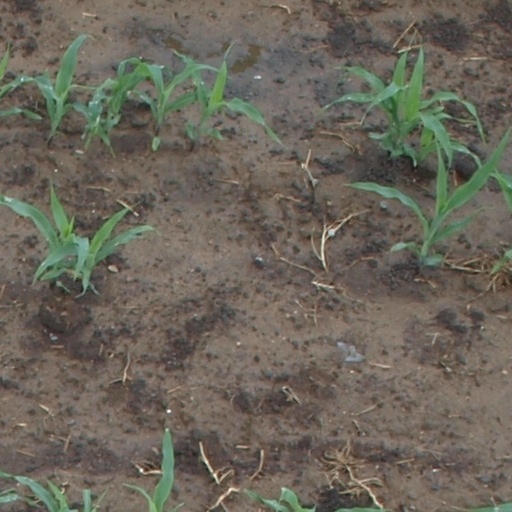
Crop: maize; corn